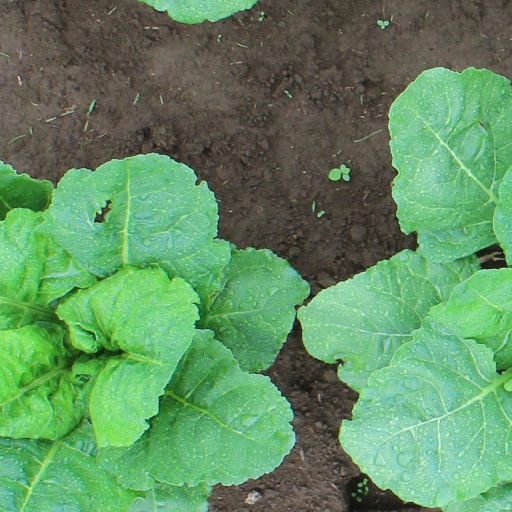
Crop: sugar beet